New York State Route 446

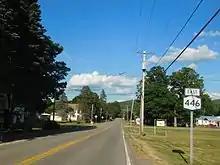
NY 446 heading east from NY 16 in Maplehurst

NY 446 begins at an intersection with NY 16 in the Hinsdale hamlet of Maplehurst, located a quarter-mile (0.40 km) north of exit 27 on the Southern Tier Expressway (I-86 and NY 17) and roughly north of the larger community of Hinsdale. The route heads northeast through the town of Hinsdale along the base of a valley surrounding Oil Creek. While NY 446 follows the north bank of the creek, the Southern Tier Expressway and the adjacent Western New York and Pennsylvania Railroad (WNYP) run along the southern bank.